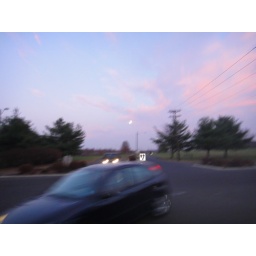
...as we try to avoid being run down by the little black car